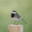
Label: bird